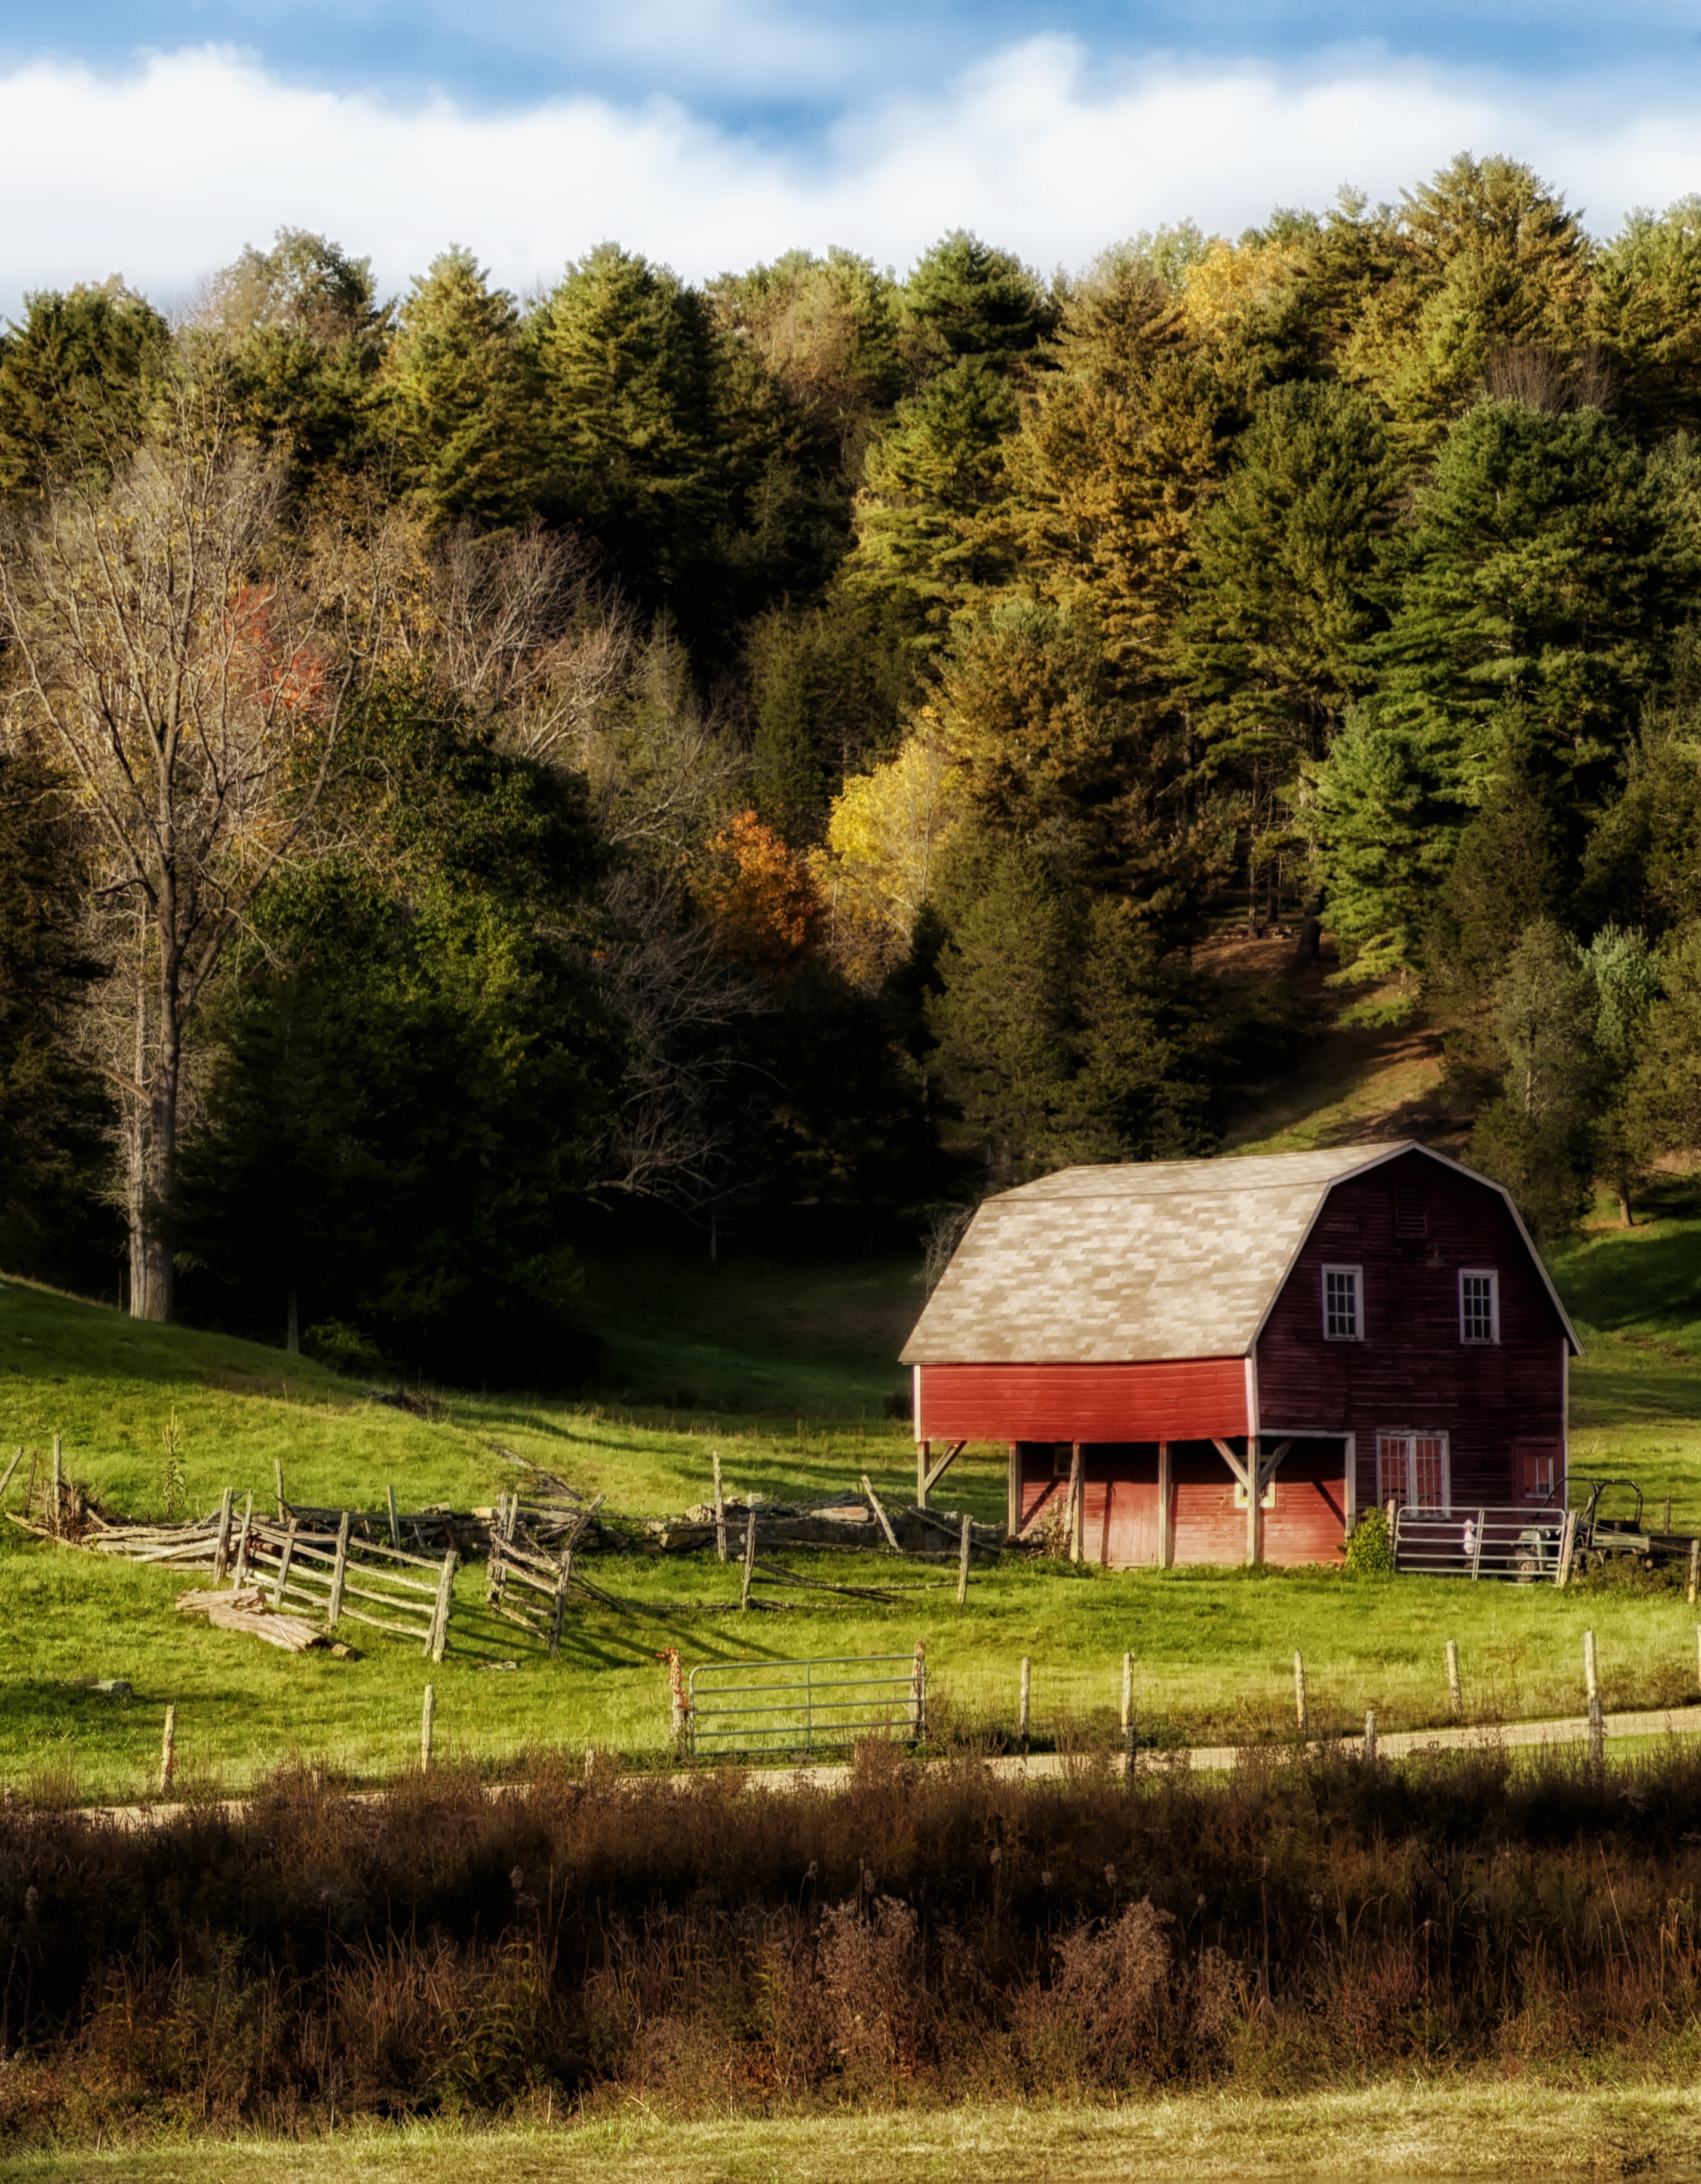
landscape, tree, nature, forest, grass, mountain, sky, field, farm, meadow, countryside, fall, hill, lake, barn, country, pond, rural, scenic, pasture, autumn, trees, outside, hdr, clouds, rural area, connecticut